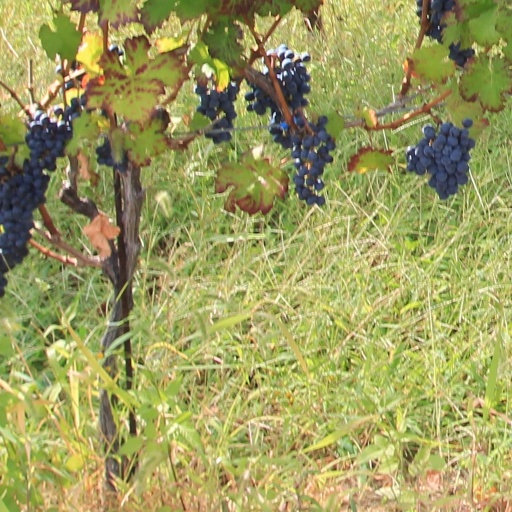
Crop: grape